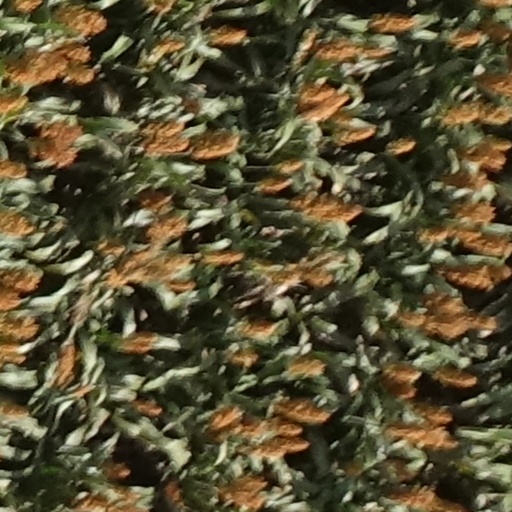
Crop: sorghum